Sangak

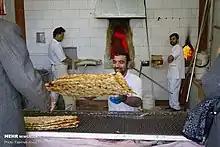
Two bakers baking sangak in a traditional oven

Sangak or Nân-e Sangak is a triangular traditional Iranian whole wheat leavened flatbread.